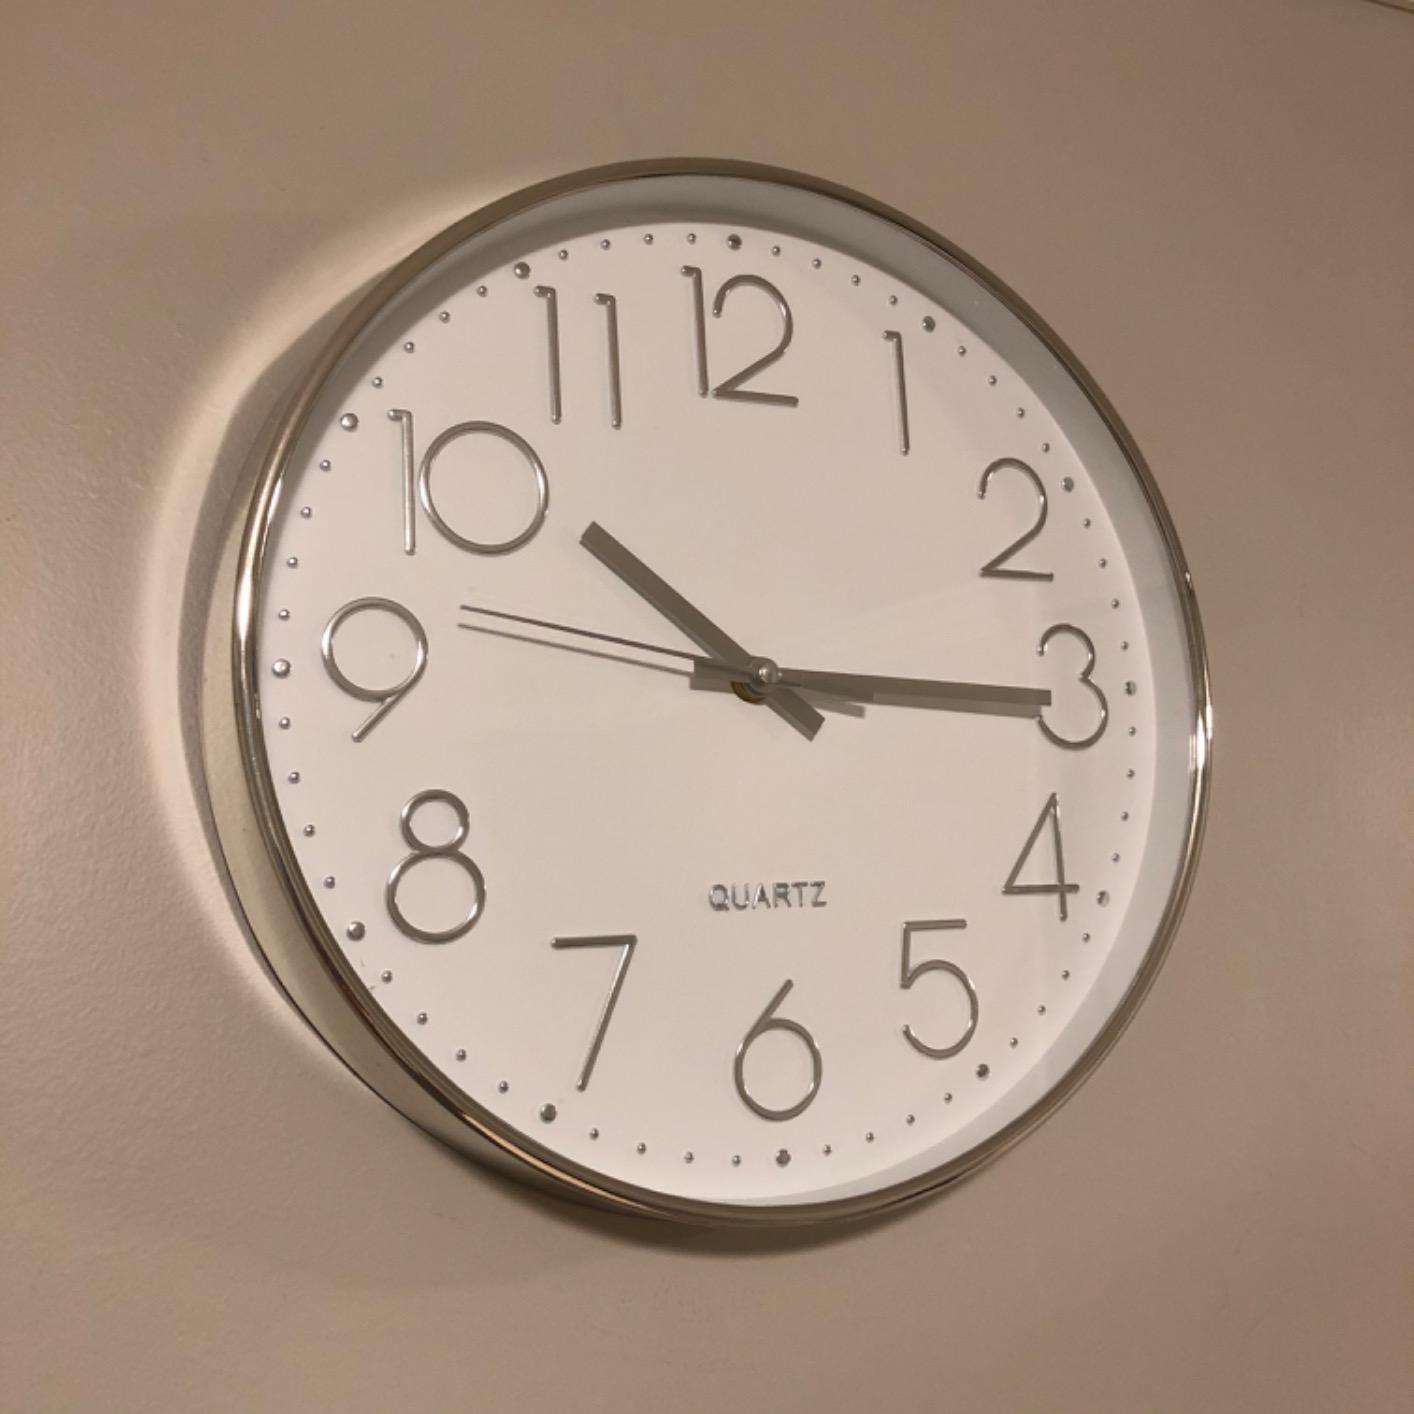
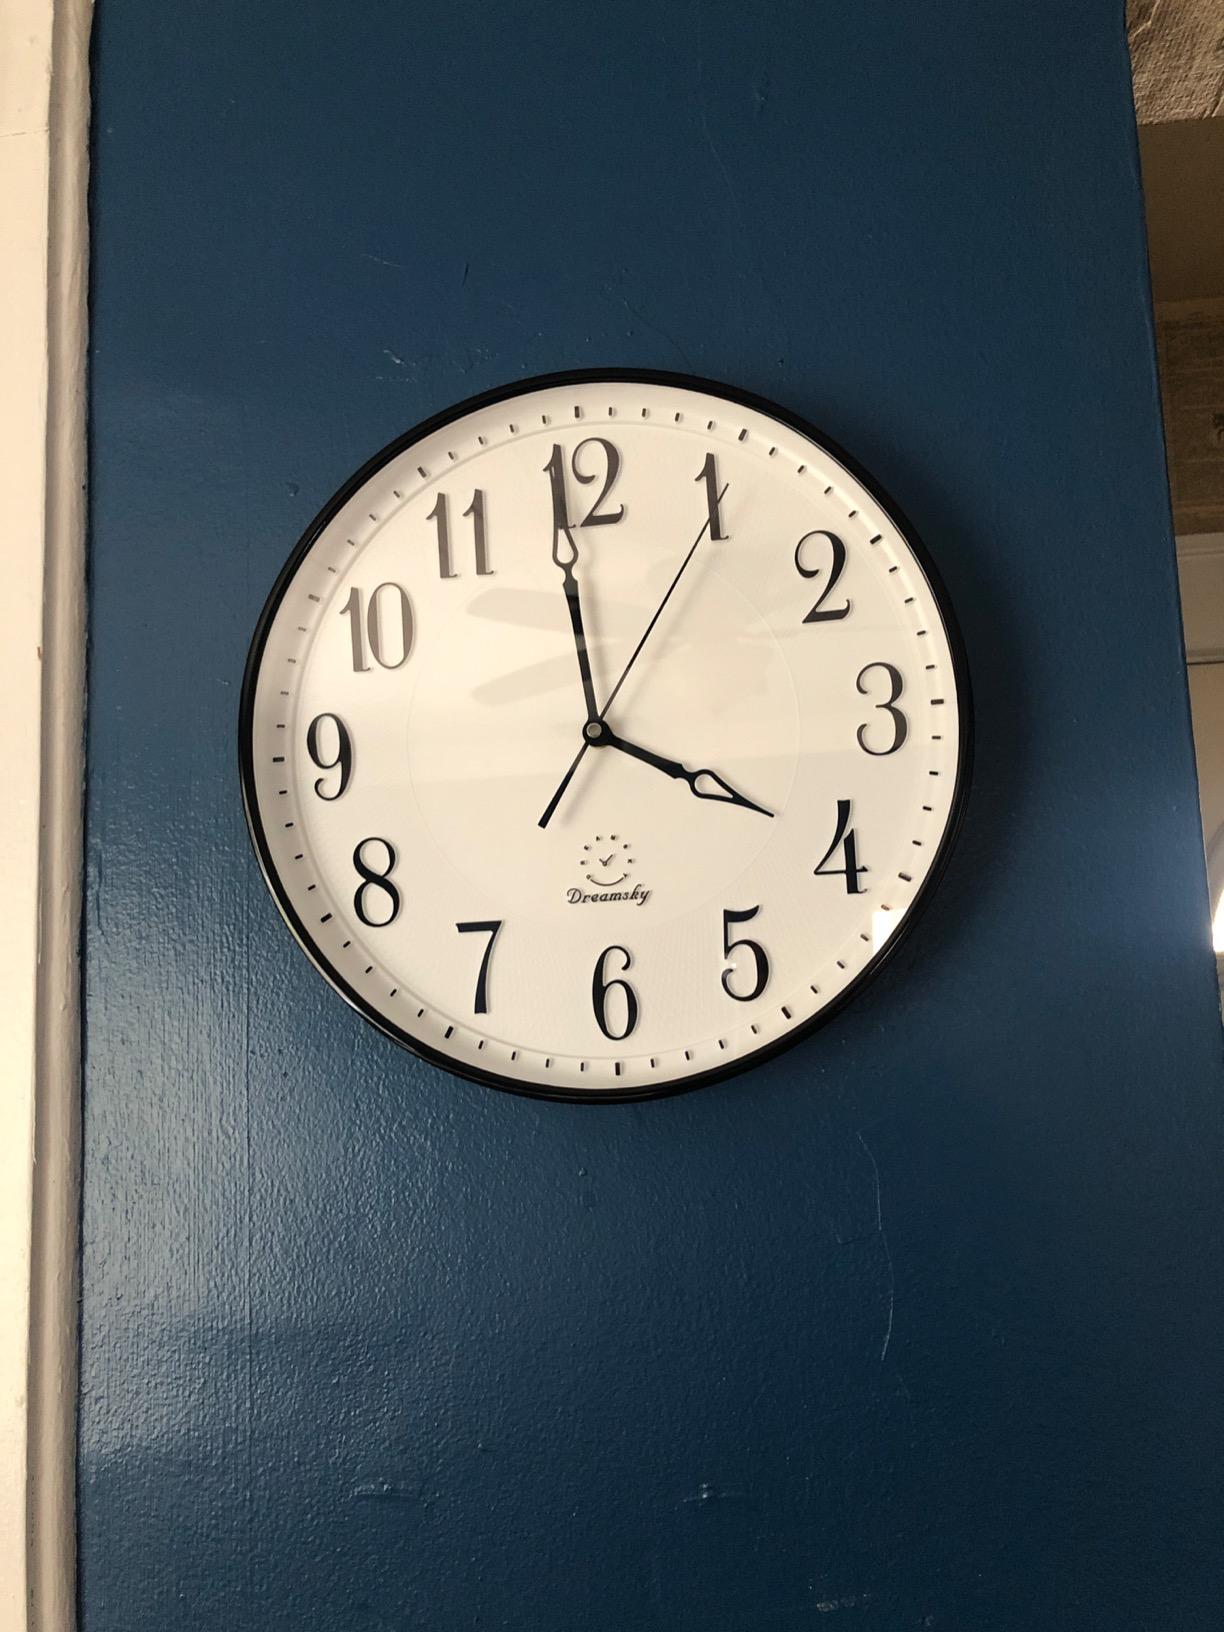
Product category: clock
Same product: no